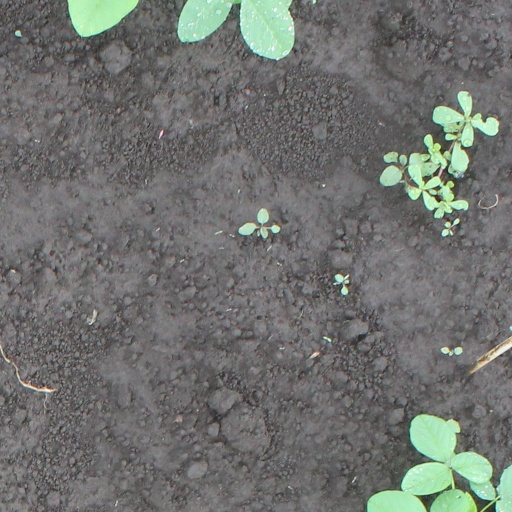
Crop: soybean